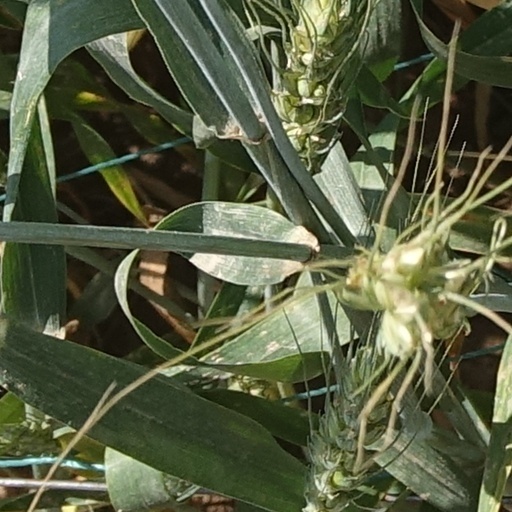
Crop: wheat